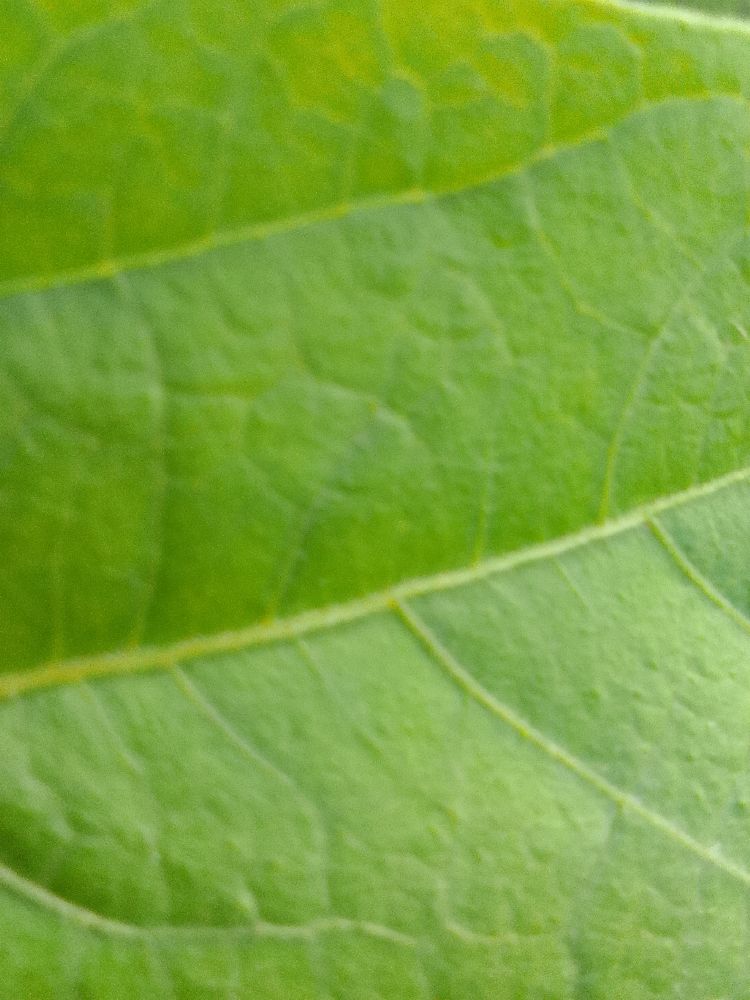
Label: healthy